Partysaurus Rex

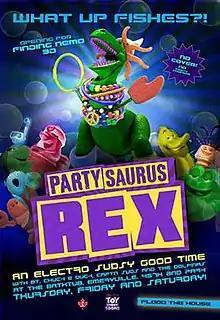
Theatrical release poster

Toy Story Toons: Partysaurus Rex is a 2012 American animated short film written and directed by Mark Walsh. It was first screened ahead of the 3D theatrical re-release of "Finding Nemo" as the third and final short in the trilogy of "Toy Story Toons", based on the characters from the "Toy Story" feature films. It depicts Rex getting left in a bathroom and befriending bath toys.